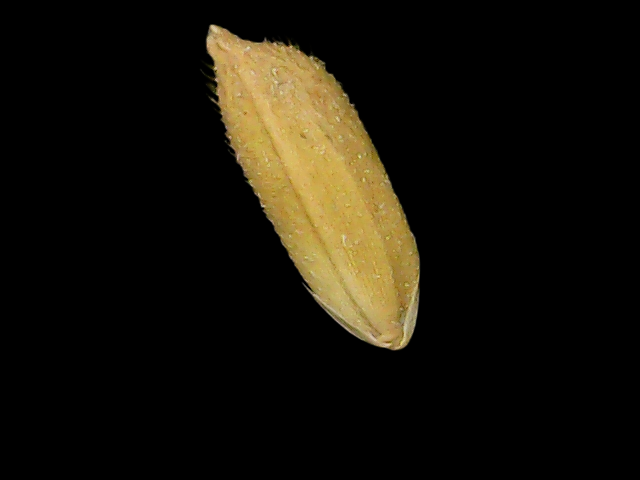
Rice variety: Binadhan17